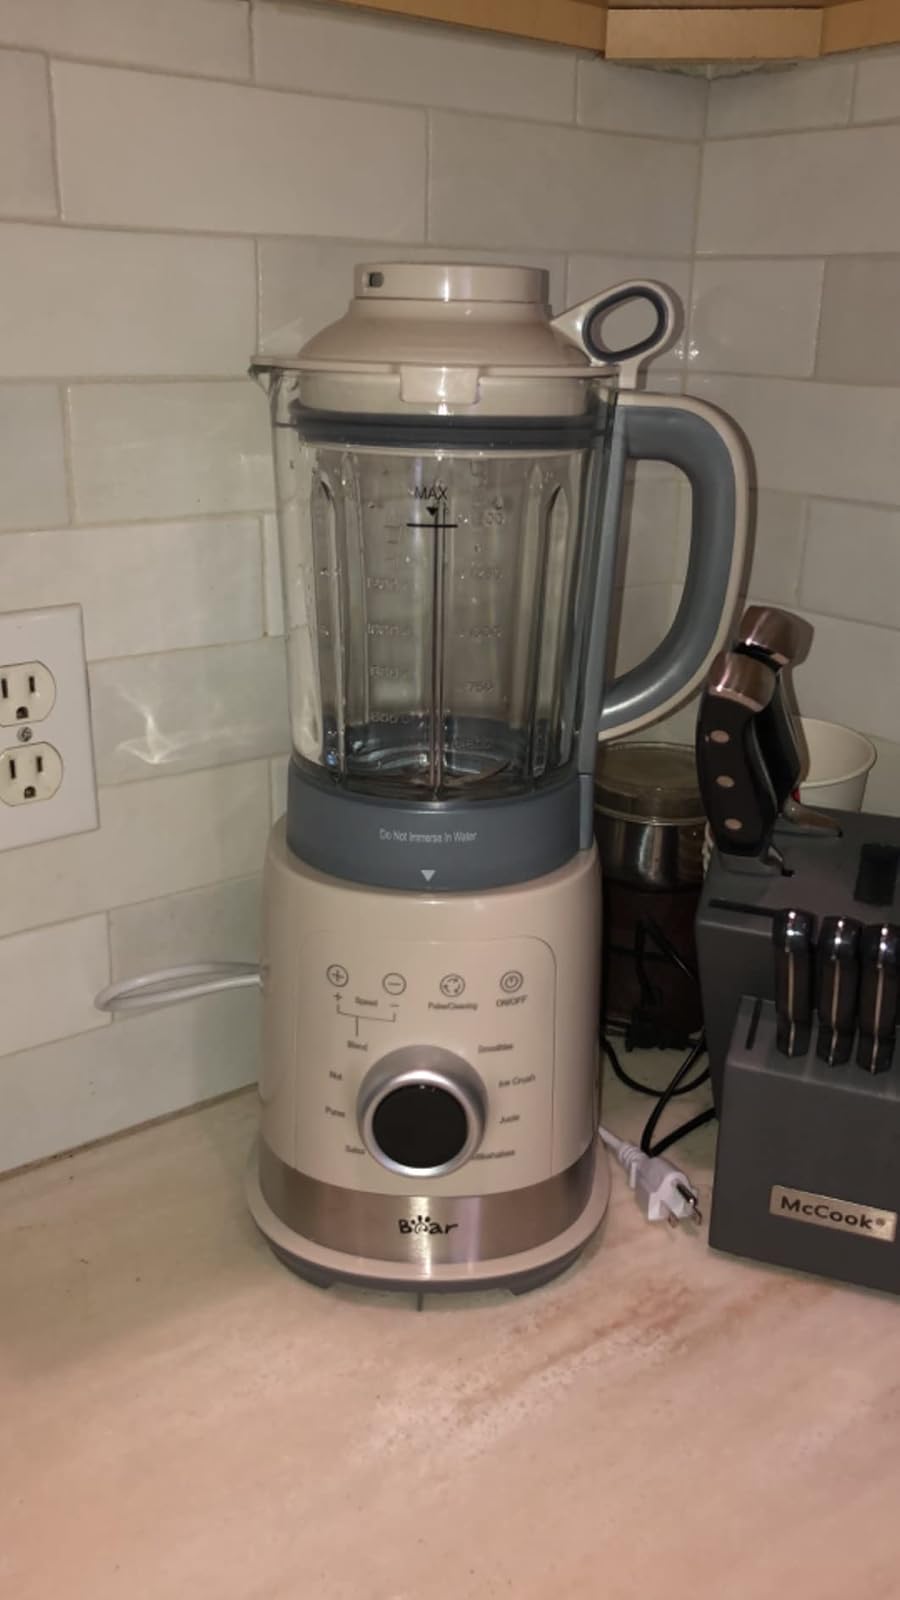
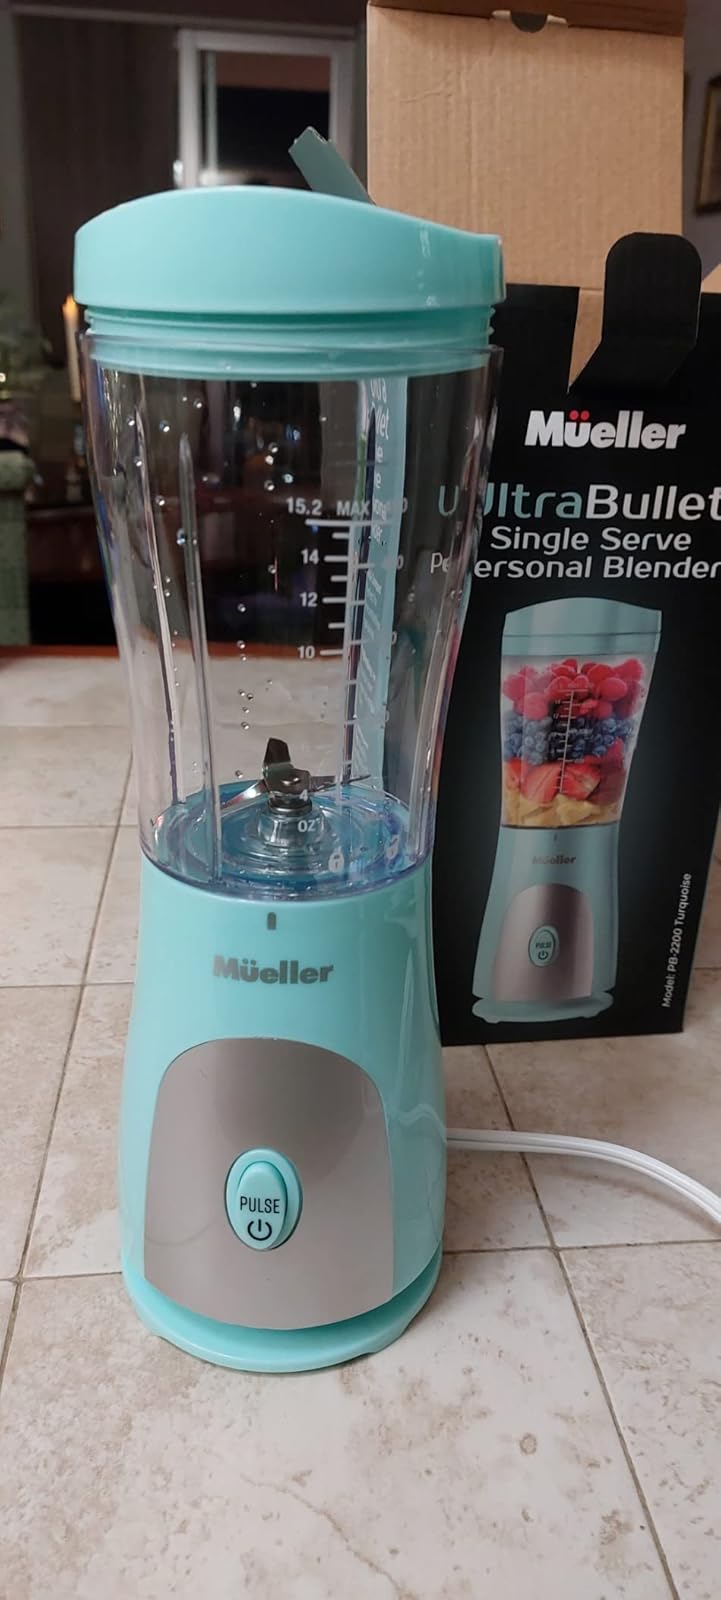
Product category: items_blender
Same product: no